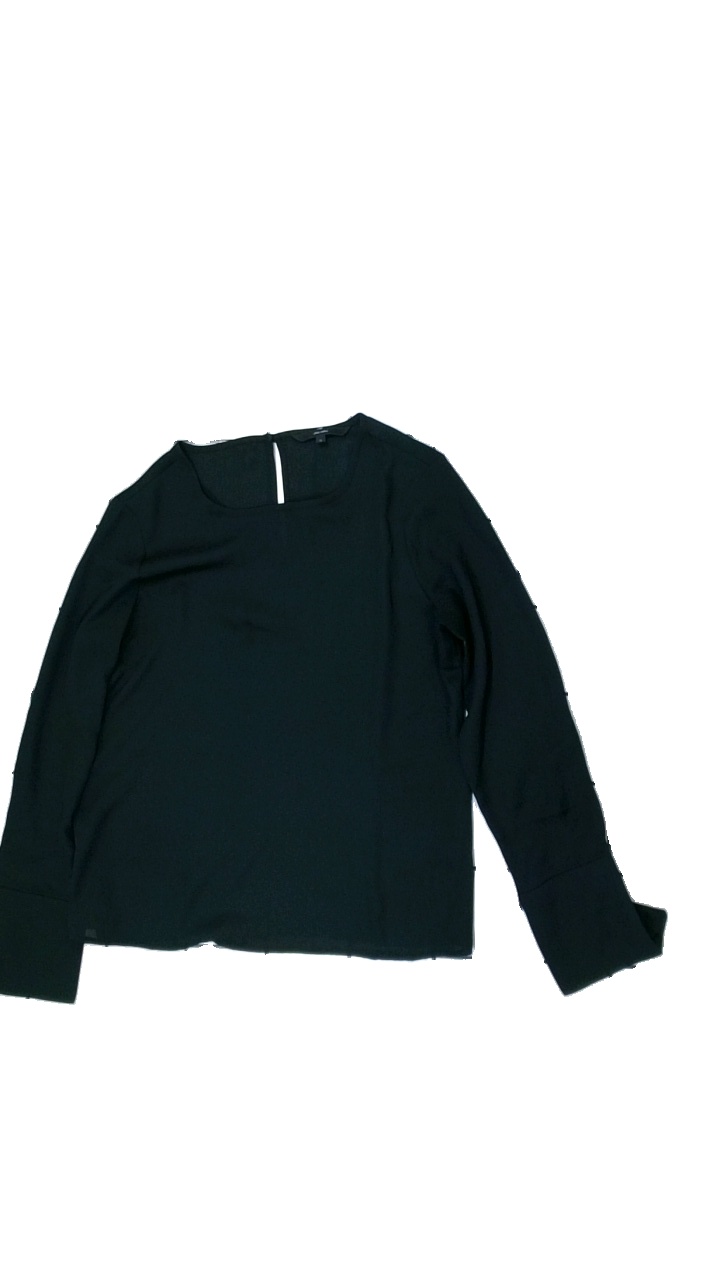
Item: Blouse (Ladies)
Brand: Vero Moda
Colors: Black
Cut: Regular, C-collar
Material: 100% Polyester
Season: All
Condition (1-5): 5
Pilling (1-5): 5
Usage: Reuse
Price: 50-100